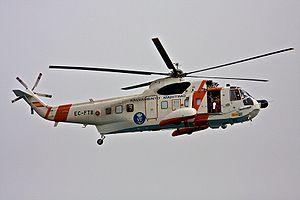
La Sociedad Estatal de Salvamento y Seguridad Marítima, aussi connue par SASEMAR et Salvamento Marítimo est un établissement public chargé de la sûreté maritime dans les eaux espagnoles. Il est placé sur dépendance directe du ministère de l'Équipement via la Direction générale de la Marine marchande.